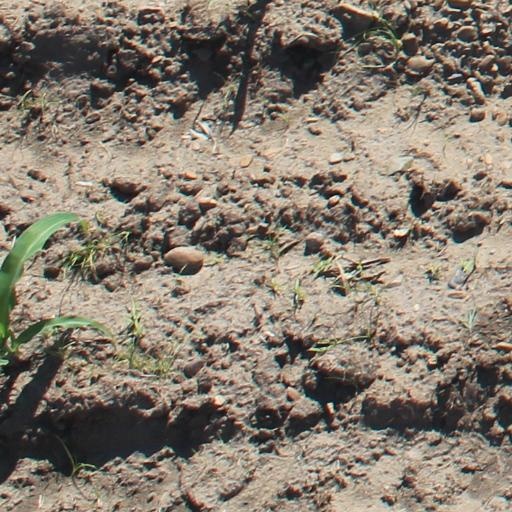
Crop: maize; corn